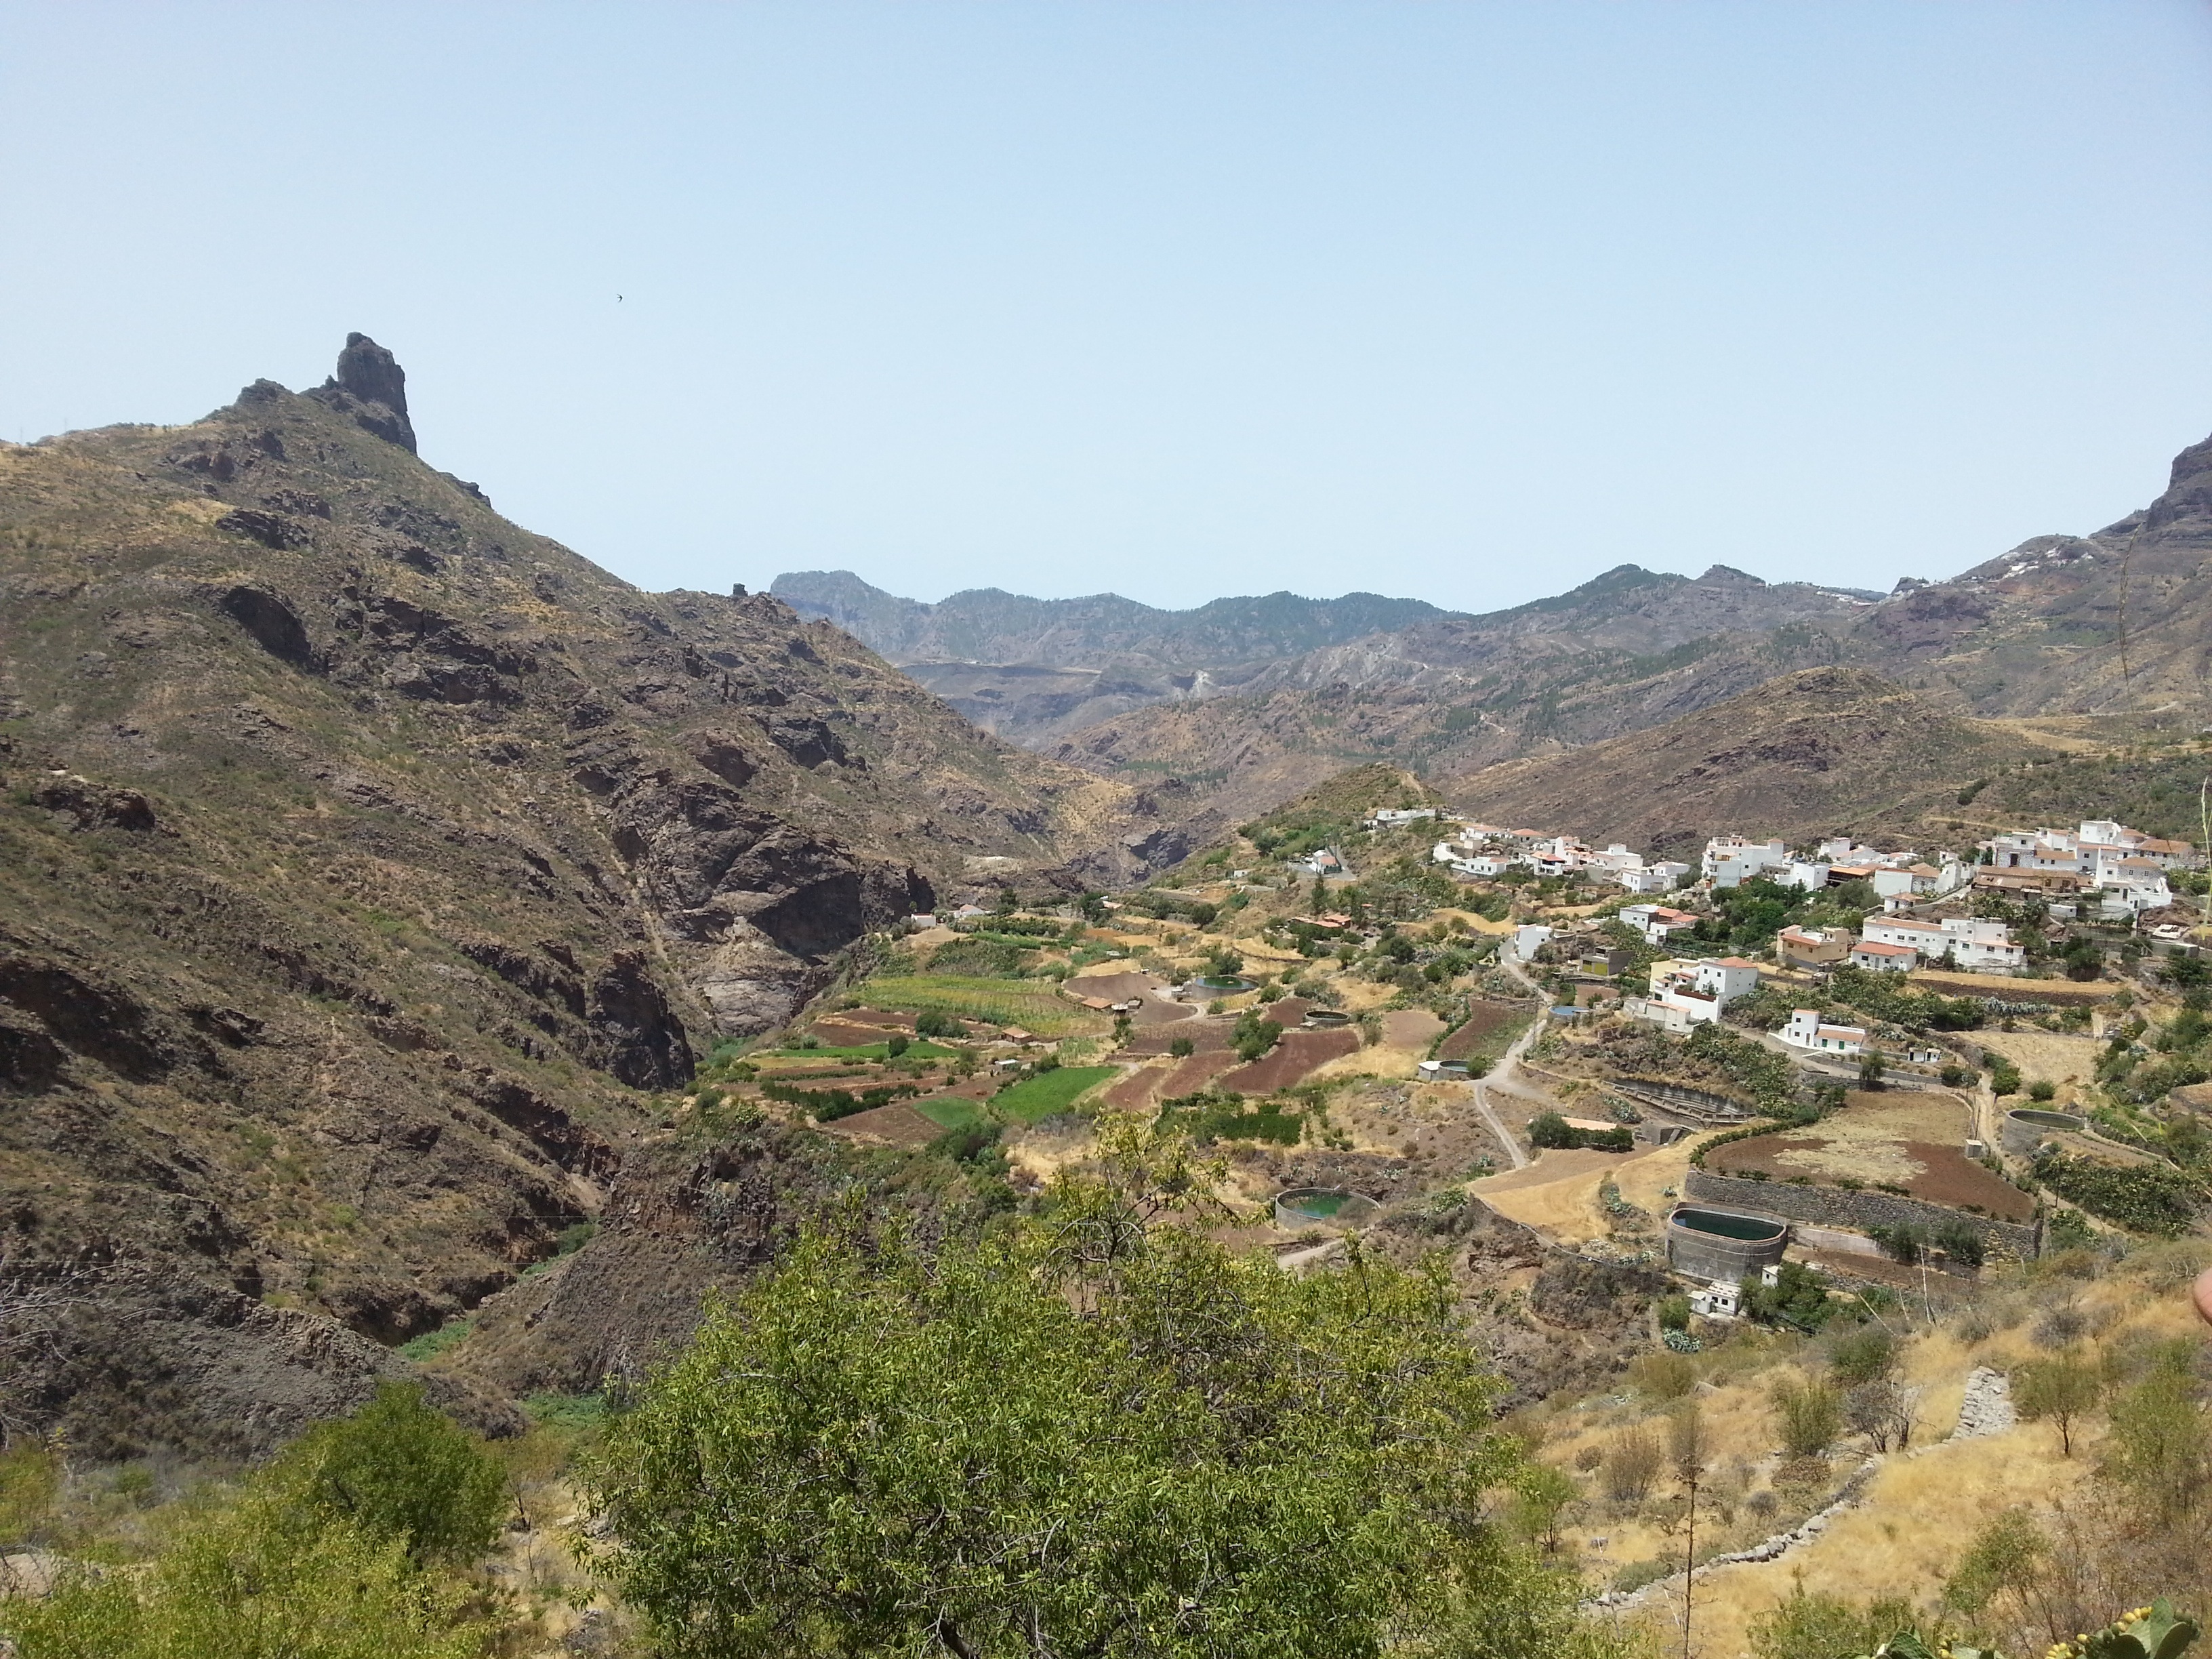
landscape, walking, mountain, hill, town, valley, mountain range, village, terrain, ridge, plateau, gran canaria, wadi, canary, mountain pass, geographical feature, mountainous landforms, geological phenomenon, tejeda